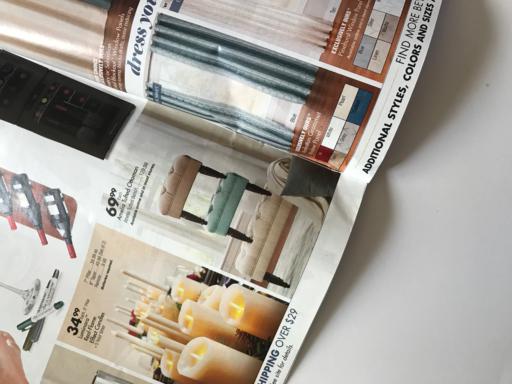
Label: paper